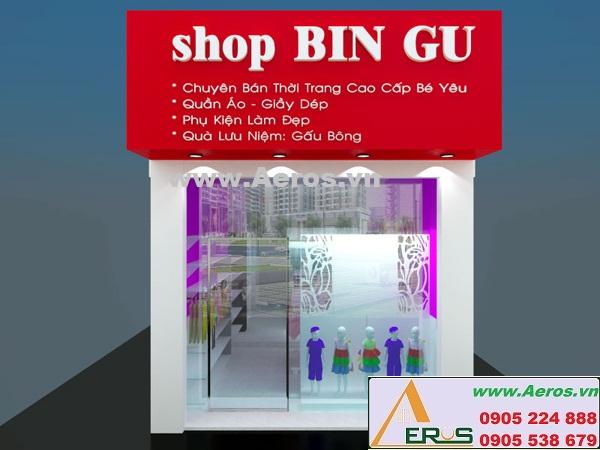
đây là hình ảnh mô phỏng bên ngoài của một cửa hàng